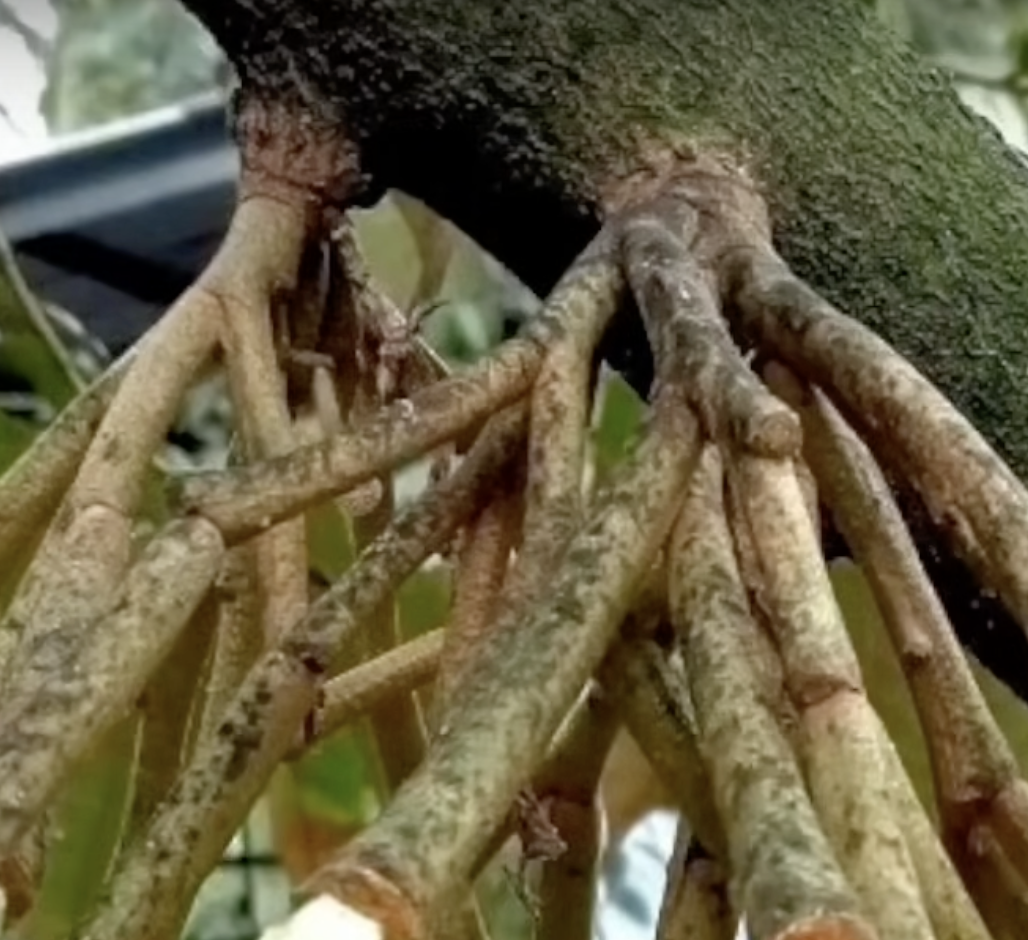
Label: sooty_mold